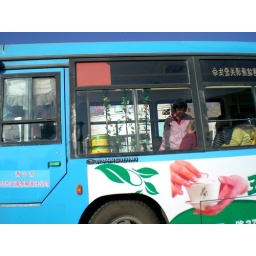
Public bus with fake fruit plant in Xining Qinghai China